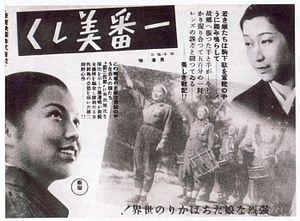
Le Plus Beau ou Le Plus Dignement est un film japonais réalisé par Akira Kurosawa, sorti en 1944.